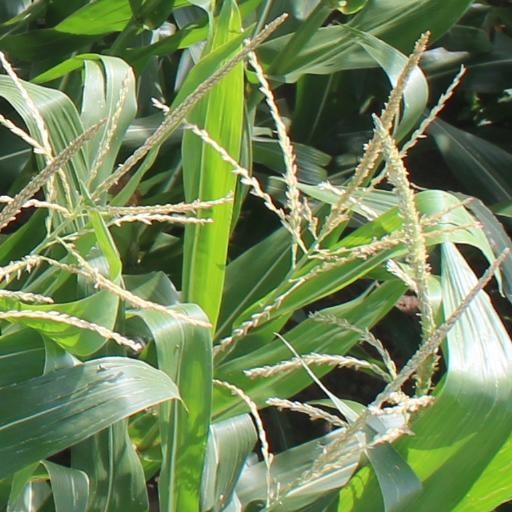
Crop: maize; corn